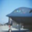
Label: airplane